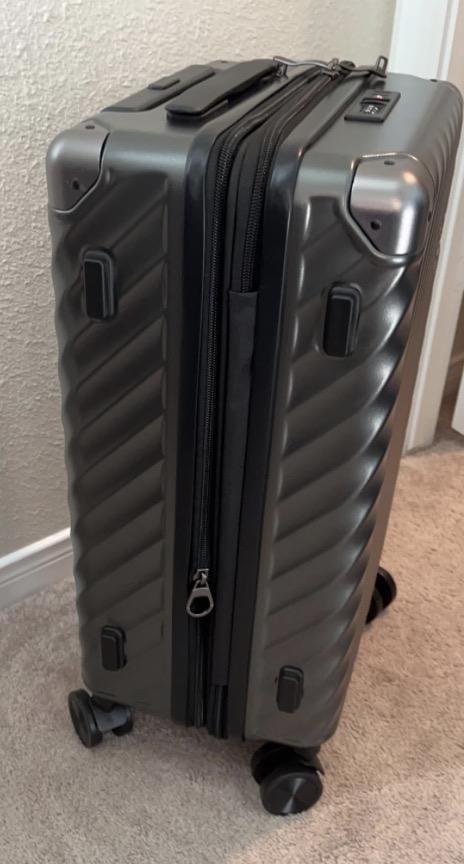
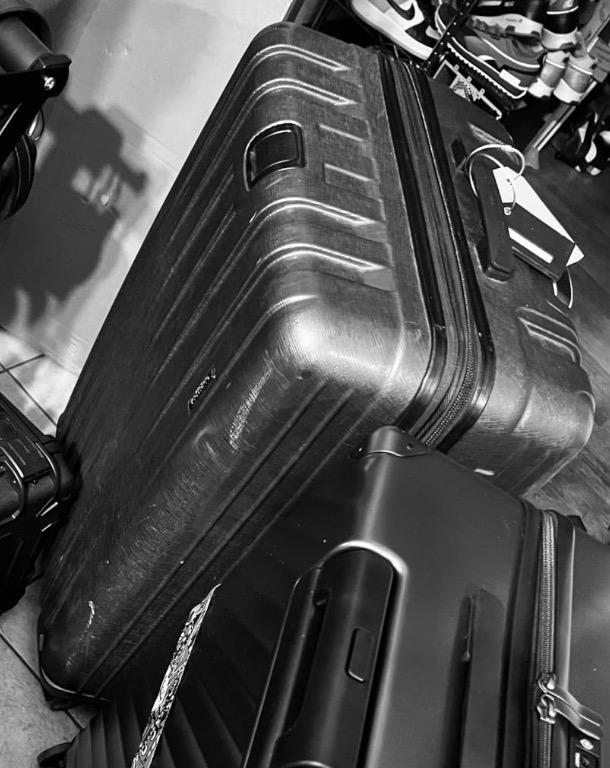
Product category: misc
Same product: yes